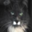
Label: cat